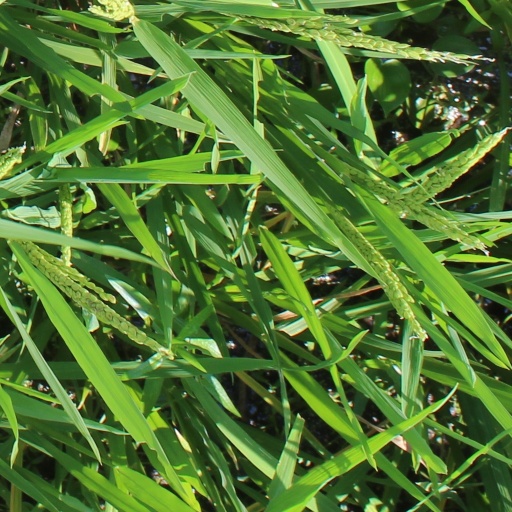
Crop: rice